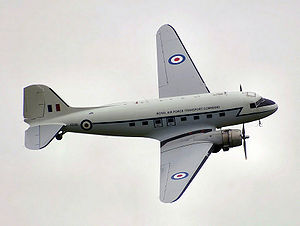
Douglas C-47 Skytrain / Varianter / RAF designationer
En Dakota IV i RAF Transport Command bemaling, ejet af Classic Air Force, baseret i Coventry Airport.
Douglas C-47 Skytrain, ved RAF kaldt Dakota, var et militært transportfly, udviklet på basis af Douglas DC-3 passagerflyet. Den var i udstrakt brug af de Allierede under 2. verdenskrig, og er stadig i anvendelse ved adskillige militære operatører. Flytypen spillede en stor rolle i luftbroen til Berlin i 1948, og deltog desuden i både Koreakrigen og Vietnamkrigen. Enkelte fly flyver stadig – enten som veteranfly eller som rutefly i 3.-verdenslande. Flyets nærmest ubegrænsede levetid skyldes blandt andet, at det ikke har trykkabine.